2010 IAAF World Half Marathon Championships

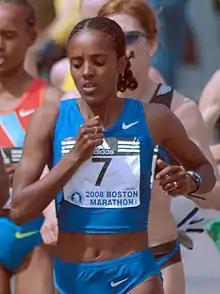
Dire Tune (shown running at the Boston Marathon) led the Ethiopian women's challenge

The provisional favourite for the women's race was Kenyan runner Florence Kiplagat, who was the fastest entrant in the field through her win at the Lille Half Marathon in September (also her debut for the distance). Her compatriots Peninah Arusei and Sarah Chepchirchir – second and third in Lille – completed the strongest three of the Kenyan women's team, which was considered the team to beat for the title. The Ethiopians, led by Boston Marathon winner Dire Tune, were their main opposition for the team race, although the nation had sent relatively inexperienced runners to the championships on this occasion. China's leading athlete was Zhu Xiaolin, who despite being an established marathon runner had less experience over the half distance. Although Japan lacked a leading figure individually, their overall consistency (which had brought them team medals in the last five editions) demonstrated their team pedigree. Kenya entered the tournament as the reigning team champions.